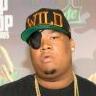
Age: 21